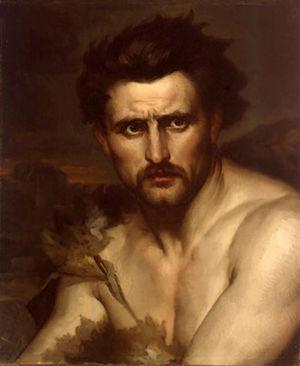
Alphonse Monchablon, né à Avillers le 12 juin 1835 et mort à Paris le 30 janvier 1907, est un artiste peintre français. Sa soeur Nelly née en 1836, épouse en 1856 le peintre William Bouguereau mais meurt en 1877.